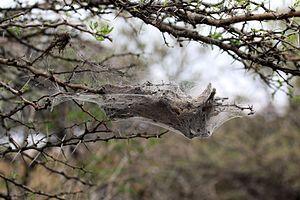
Stegodyphus dumicola est une espèce d'araignées aranéomorphes de la famille des Eresidae.